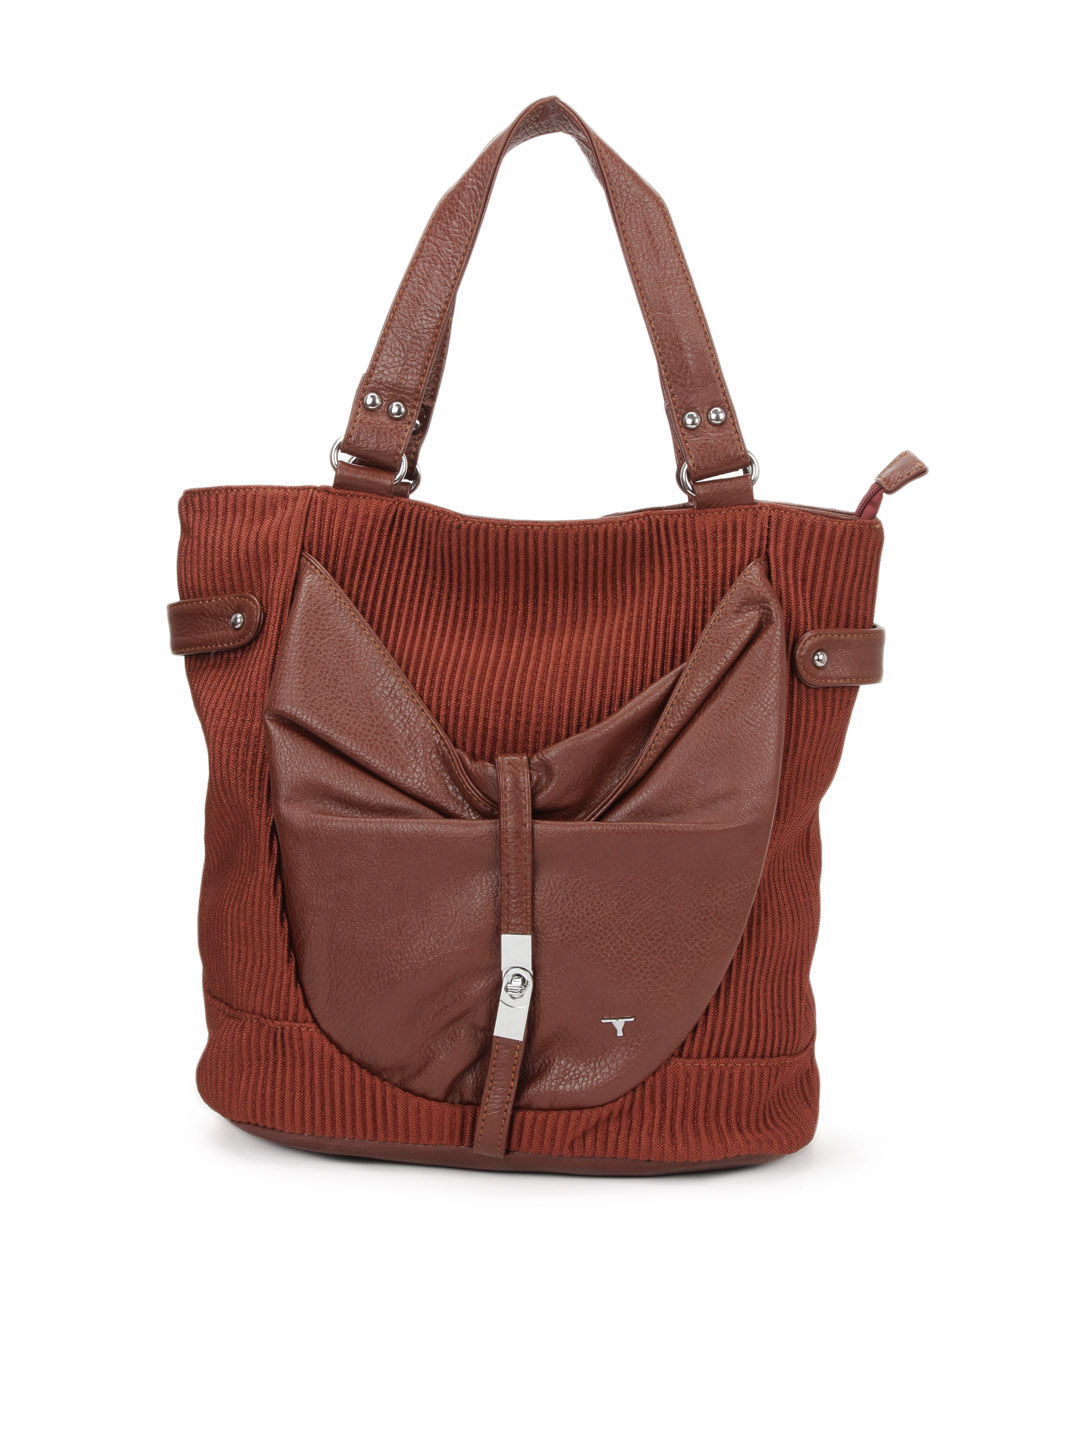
Bulchee Women Brown Handbag
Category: Accessories / Bags / Handbags
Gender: Women
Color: Brown
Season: Summer 2012
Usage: Casual